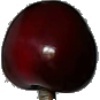
Label: Cherry 1